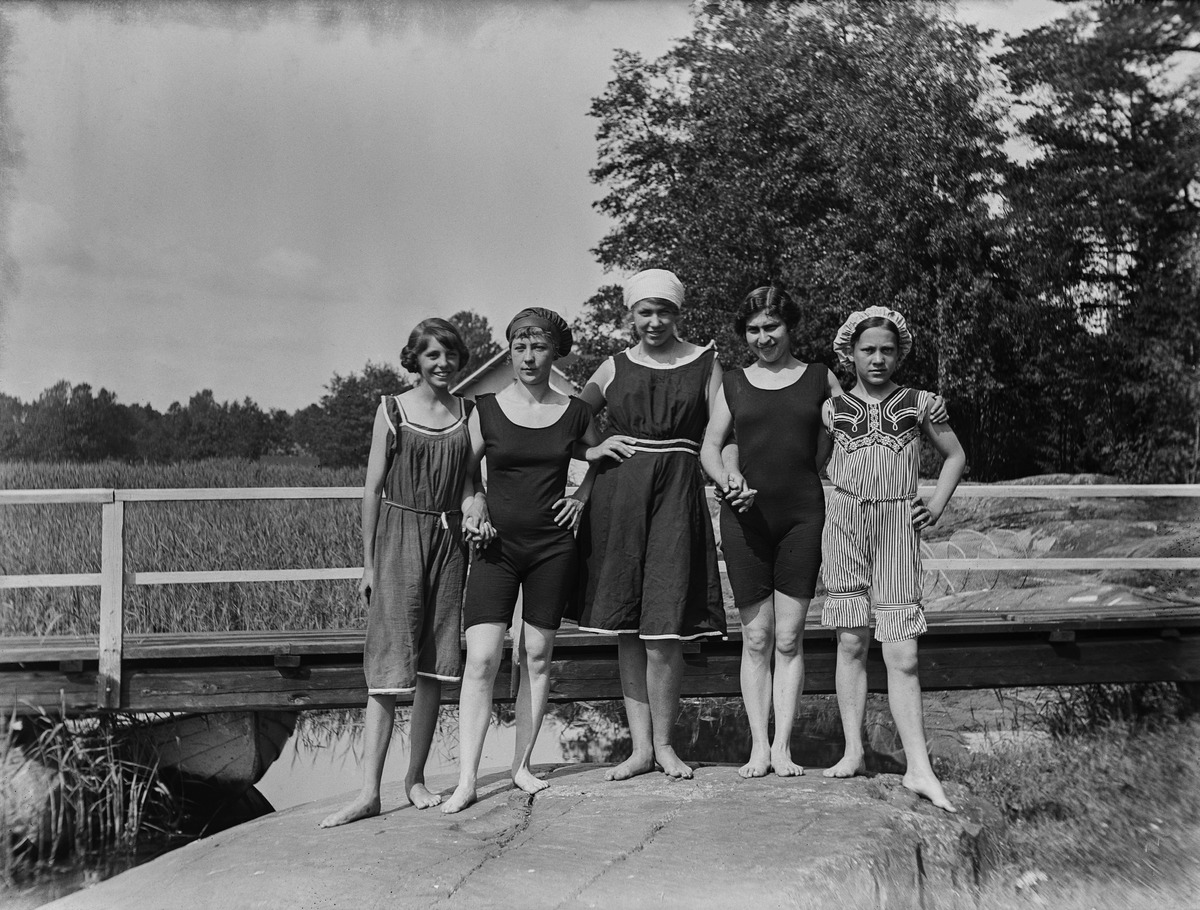
Huvila Villa Solhem, Meilahti 20
sisällön kuvaus: Huvila Villa Solhem, Meilahti 20. Uima-asuiset naiset rantakalliolla, laiturin vieressä. Vasemmalta lukien: Lisbeth Nissen, Margit Nyberg, Birgit Nissen, tuntematon ja Gurli Nyberg. mustavalkoinen
Kuvaaja: Nyberg, Ragnar, valokuvaaja
Ajankohta: kuvausaika 1910 -luku
Paikka: Suomi, Uusimaa, Helsinki, Meilahti Helsinki, Tamminiementie 4
Aiheet: Nissen, Birgit, Nissen, Lisbeth, Nyberg, Gurli, Nyberg, Margit, meri, laiturit, uinti, uimapuvut, päähineet, kalliot, lehtipuut